Boehm system (clarinet)

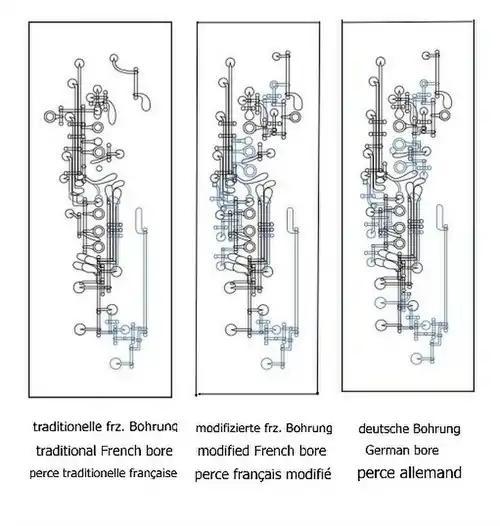
Configurators for the mechanical equipment of a modern Boehm clarinet with different bores in a modular design (options marked in blue)

The Bohlen–Pierce scale is a tone scale which divides the duodecimal into thirteen instead of twelve degrees, creating new soundscapes and listening experiences in the field of contemporary music. It can be relalised on aerophones with a cylindrical bore, such as clarinets and pan flutes, but also on metallophones and glockenspiels. A first concert with Bohlen–Pierce clarinets took place on 20 March 2008 at the University of Guelph, Ontario, Canada, followed by a concert on 13 June 2008 at the Hochschule für Musik und Theater Hamburg. The fingering system of the extremely rare Bohlen–Pierce clarinet is based on the Boehm system (clarinet), but has fewer keys.